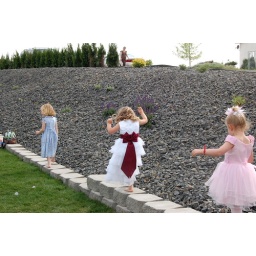
The girl in the middle here was the flower girl. And did a good job too.